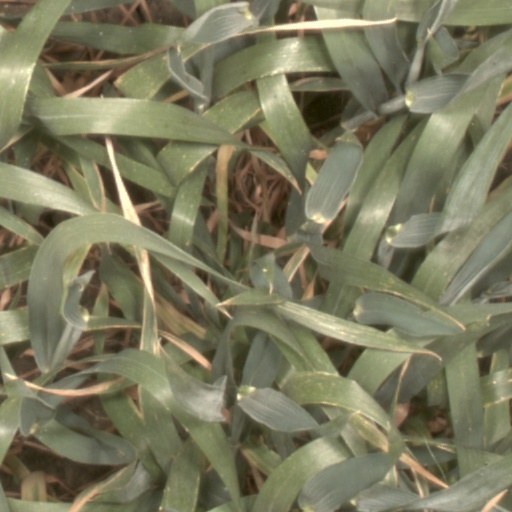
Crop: wheat